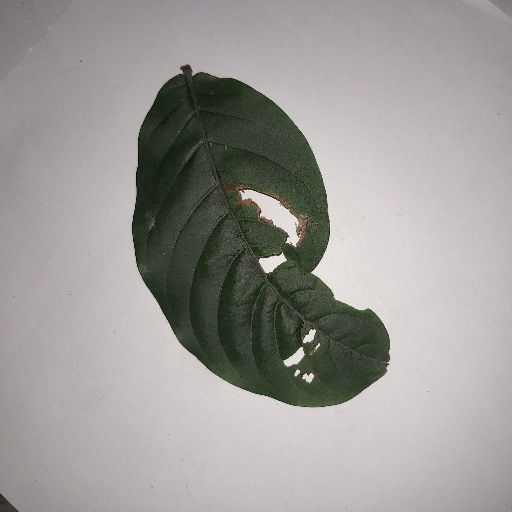
Species: HariTaki
Leaf condition: Bacterial Spot